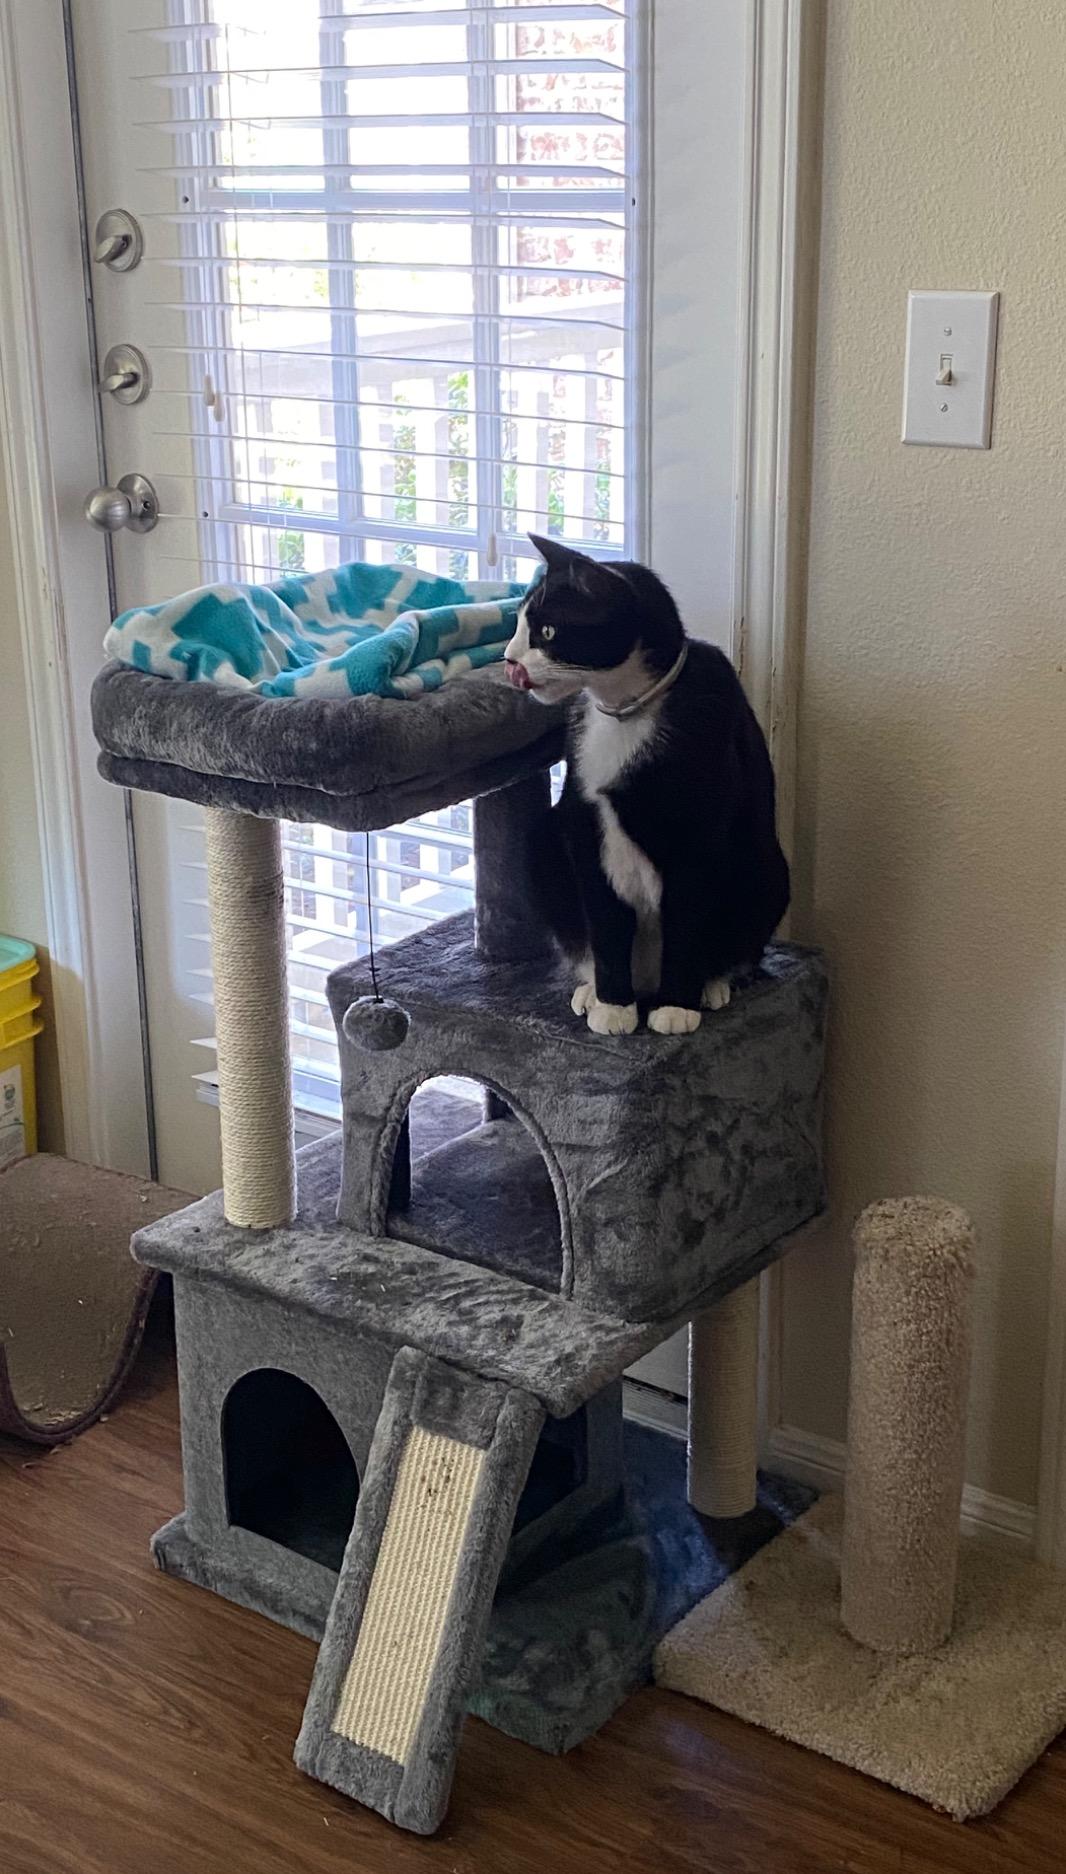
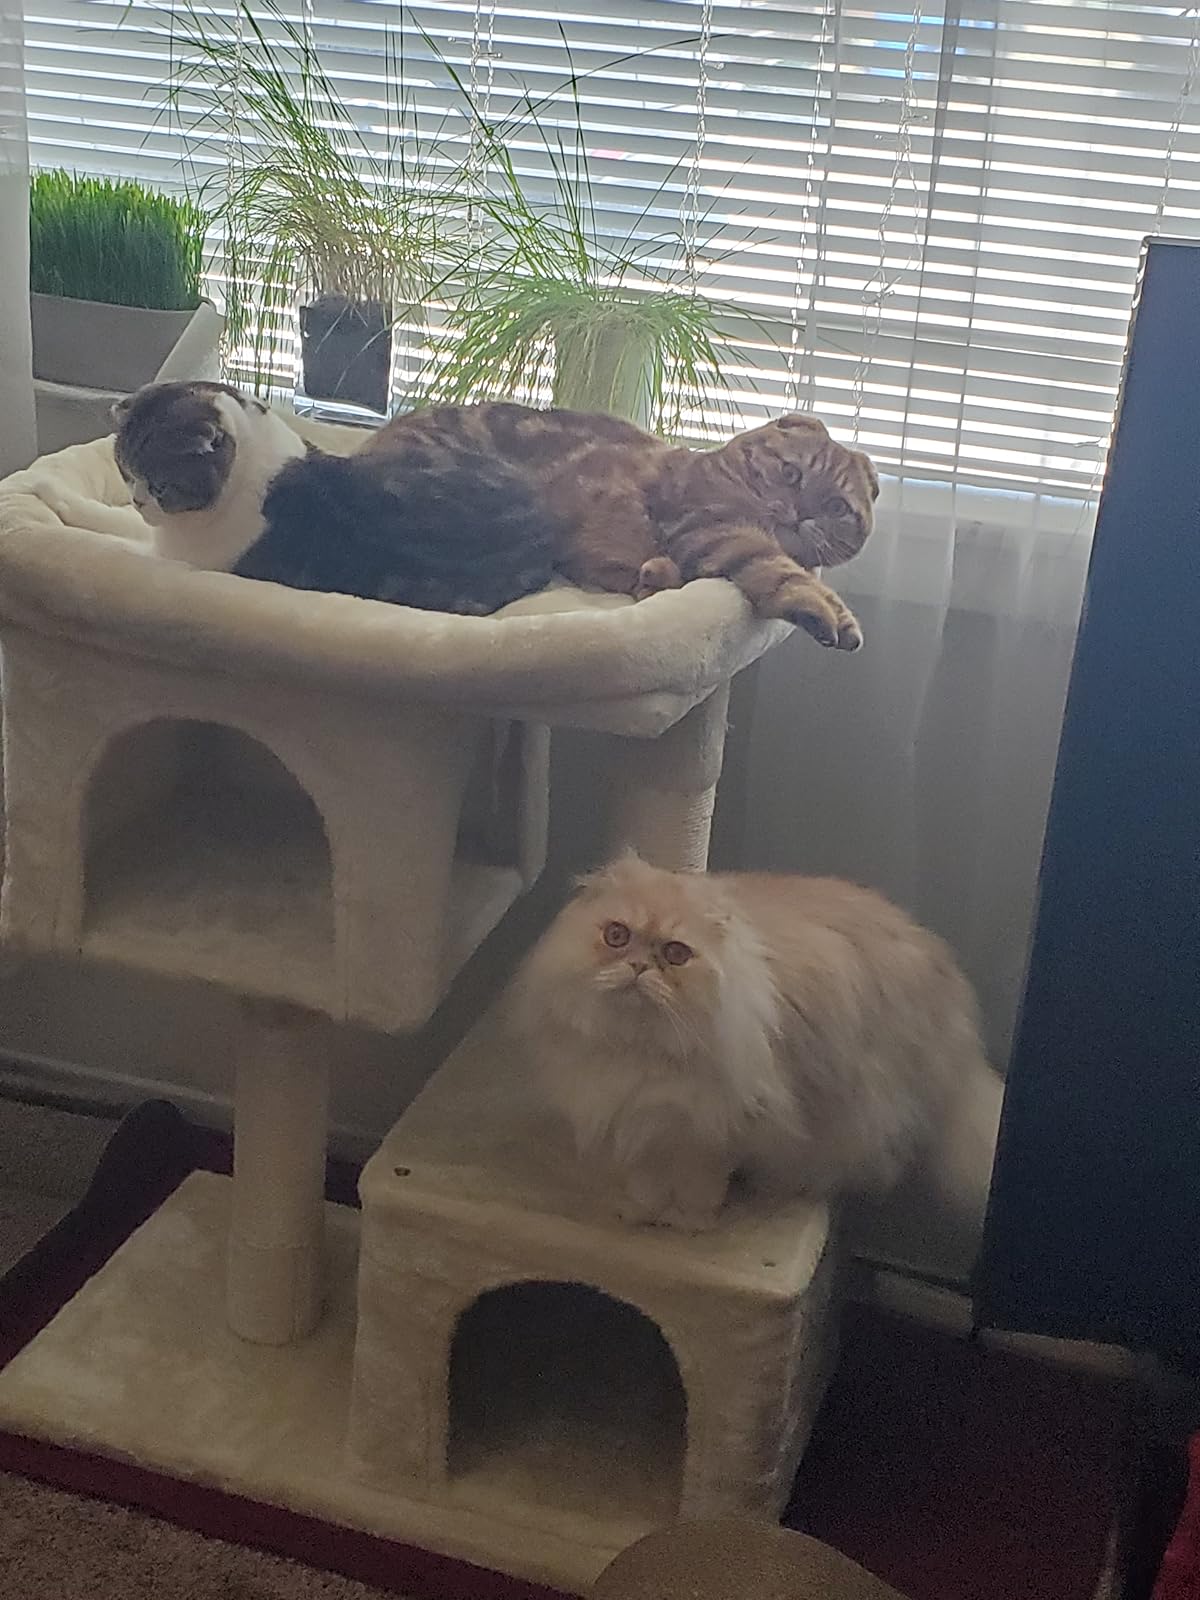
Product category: items_cat tree
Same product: no